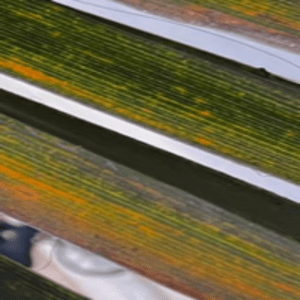
Label: Manganese Deficiency